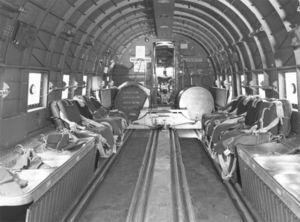
L'intérieur d'un Douglas C-47 Skytrain
Douglas C-47 Skytrain est la désignation officielle donnée par l'United States Army Air Forces à l'une des versions militaires du DC-3. Ce fut le modèle le plus construit. Avion de transport polyvalent, robuste et d'entretien aisé, il fut utilisé sur tous les fronts durant la Seconde Guerre mondiale. Baptisé Dakota par la Royal Air Force, qui avait utilisé des DC-3 avant les premières commandes militaires américaines, il fut affectueusement surnommé Gooney Bird par ses équipages américains. Le C-47 a été construit dans deux usines spécialement créées pour en assurer la production, à Long Beach, Californie, et Oklahoma City, Oklahoma, la chaîne de production étant indiquée dans la désignation complète des appareils par les lettres 'DL' et 'DK'.